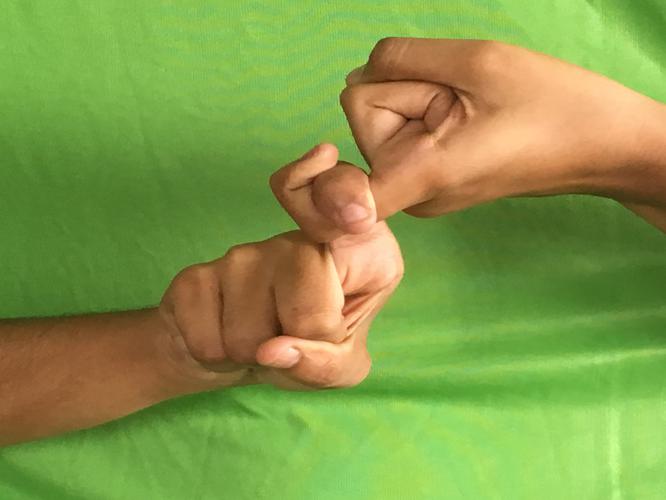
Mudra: Pasha
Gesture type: double_hand